Opposition Bloc (2019)

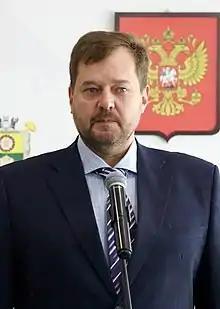
Yevgeny Balitsky

In the 2019 Ukrainian parliamentary election, an alliance was formed between Rinat Akhmetov's wing in the Opposition Bloc party and Borys Kolesnikov's and Oleksandr Vilkul's Party of Peace and Development. The alliance was later joined by Revival, Nashi, and Trust Deeds; the alliance selected Evgeny Murayev as leader of the united party list. In the election, the mayors of Kharkiv (Hennadiy Kernes) and Odesa (Gennadiy Trukhanov) were placed in the top ten of the nationwide party list.